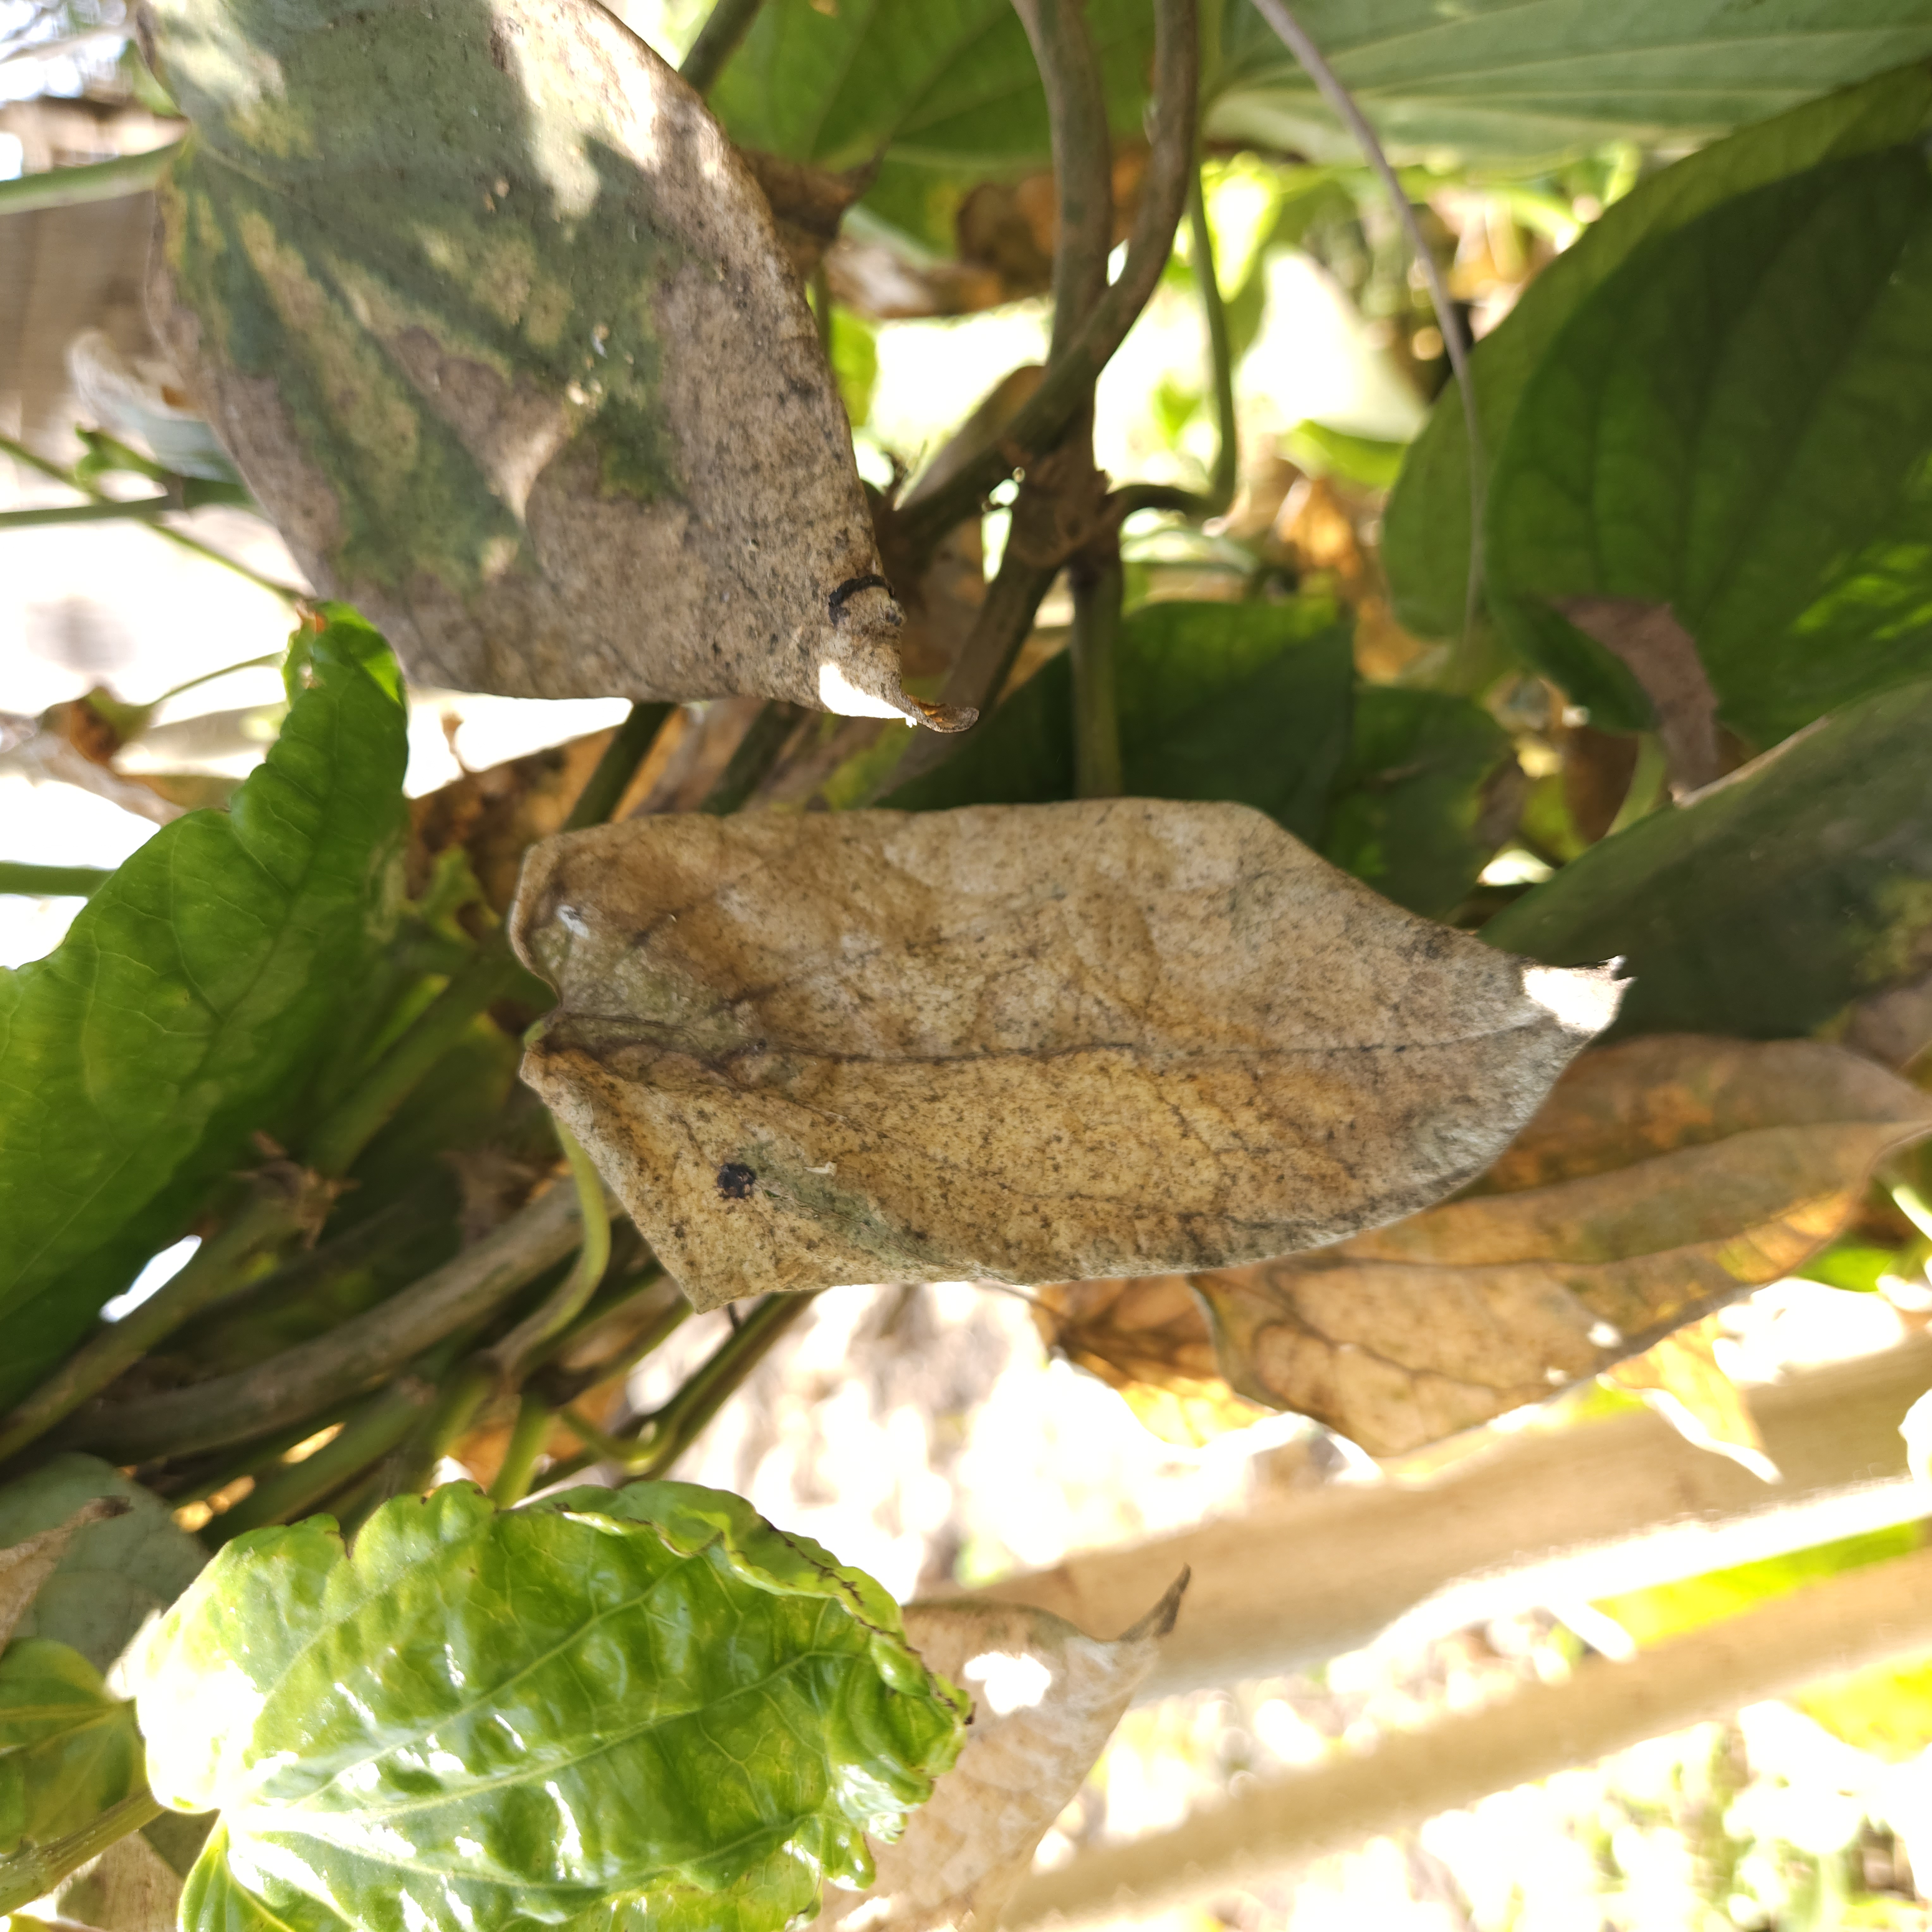
Label: Dried